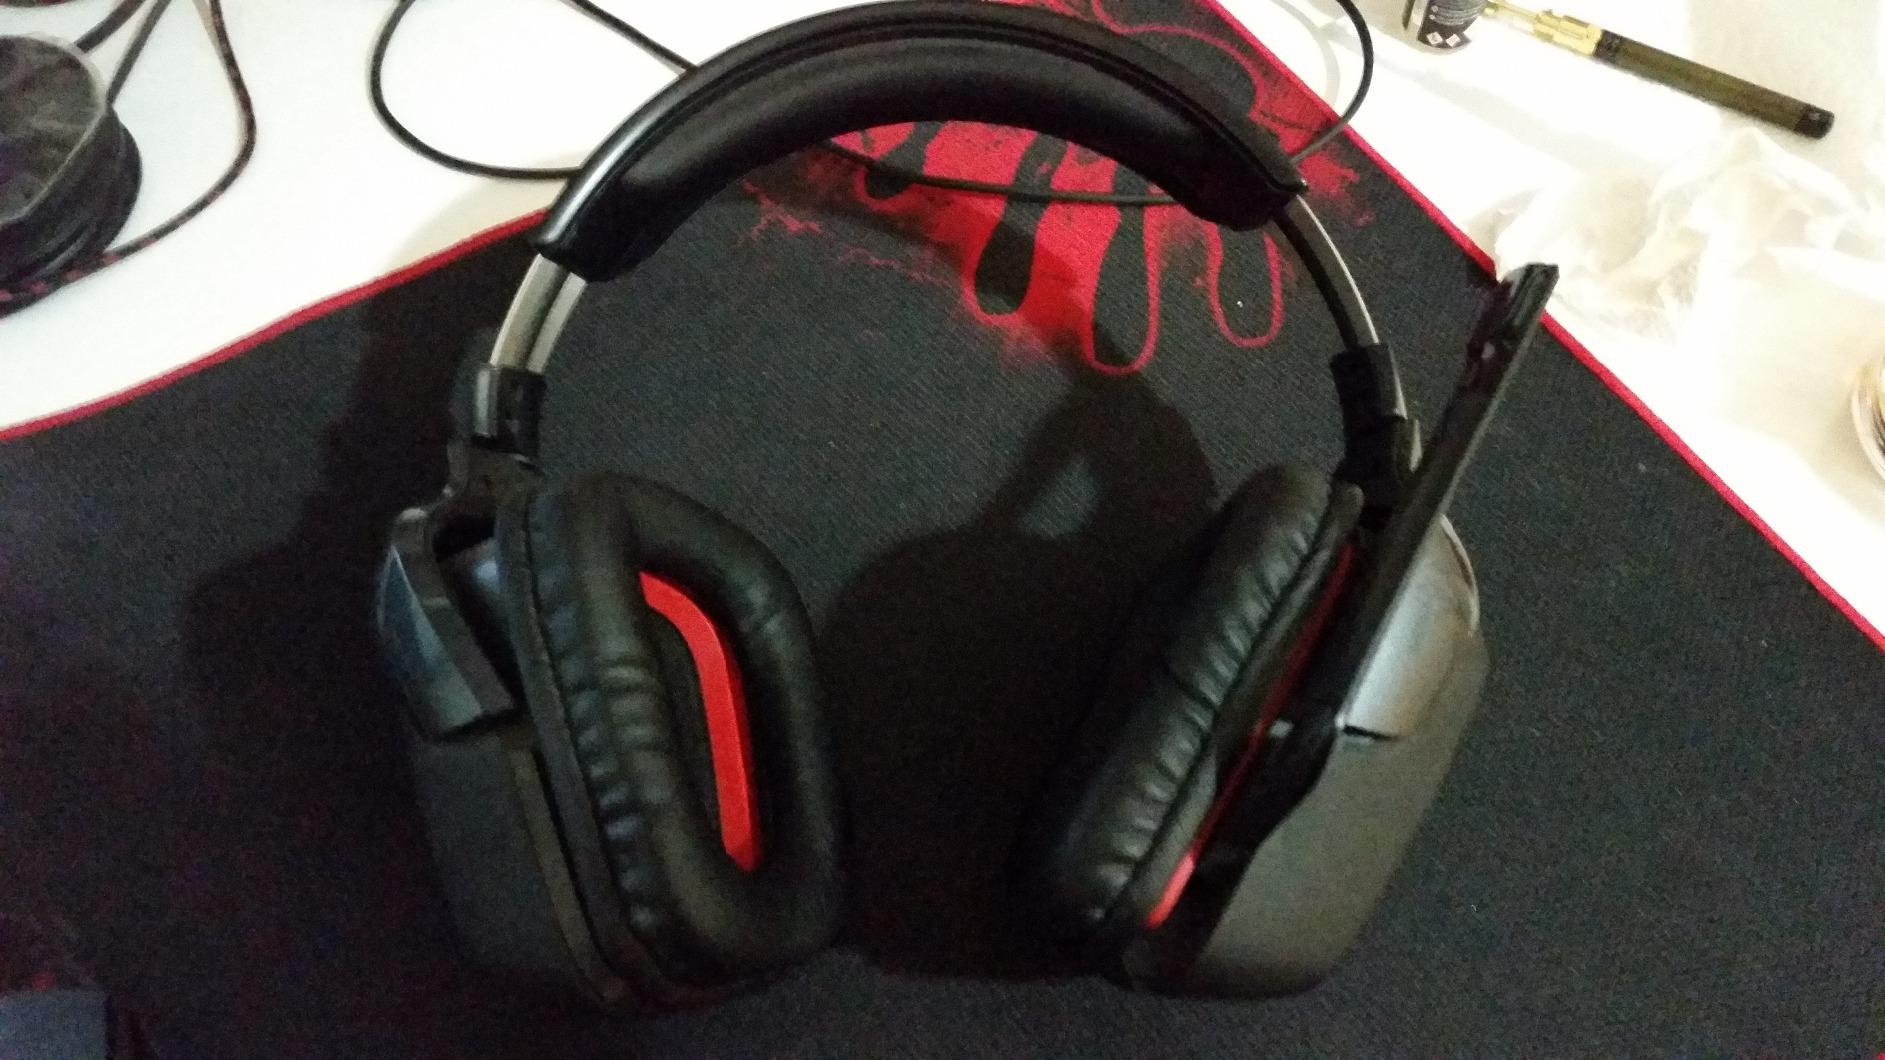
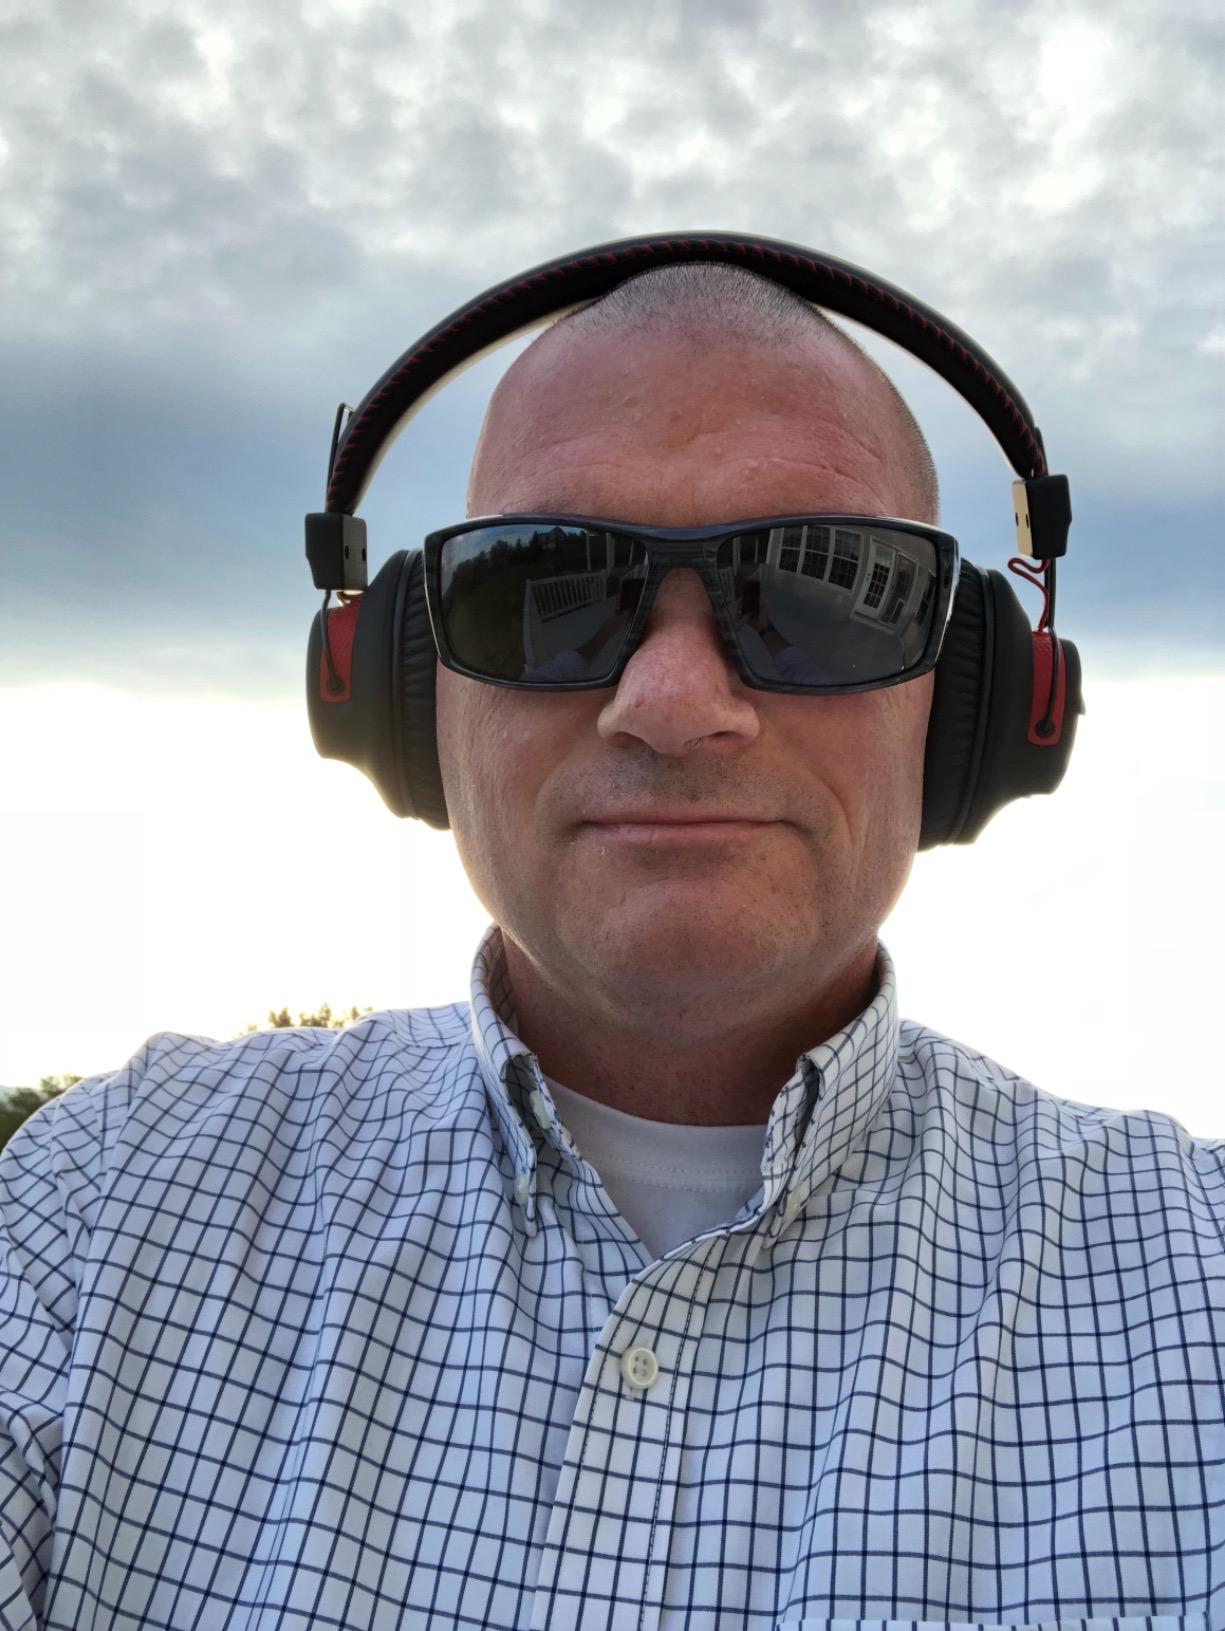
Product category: headphones
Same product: no